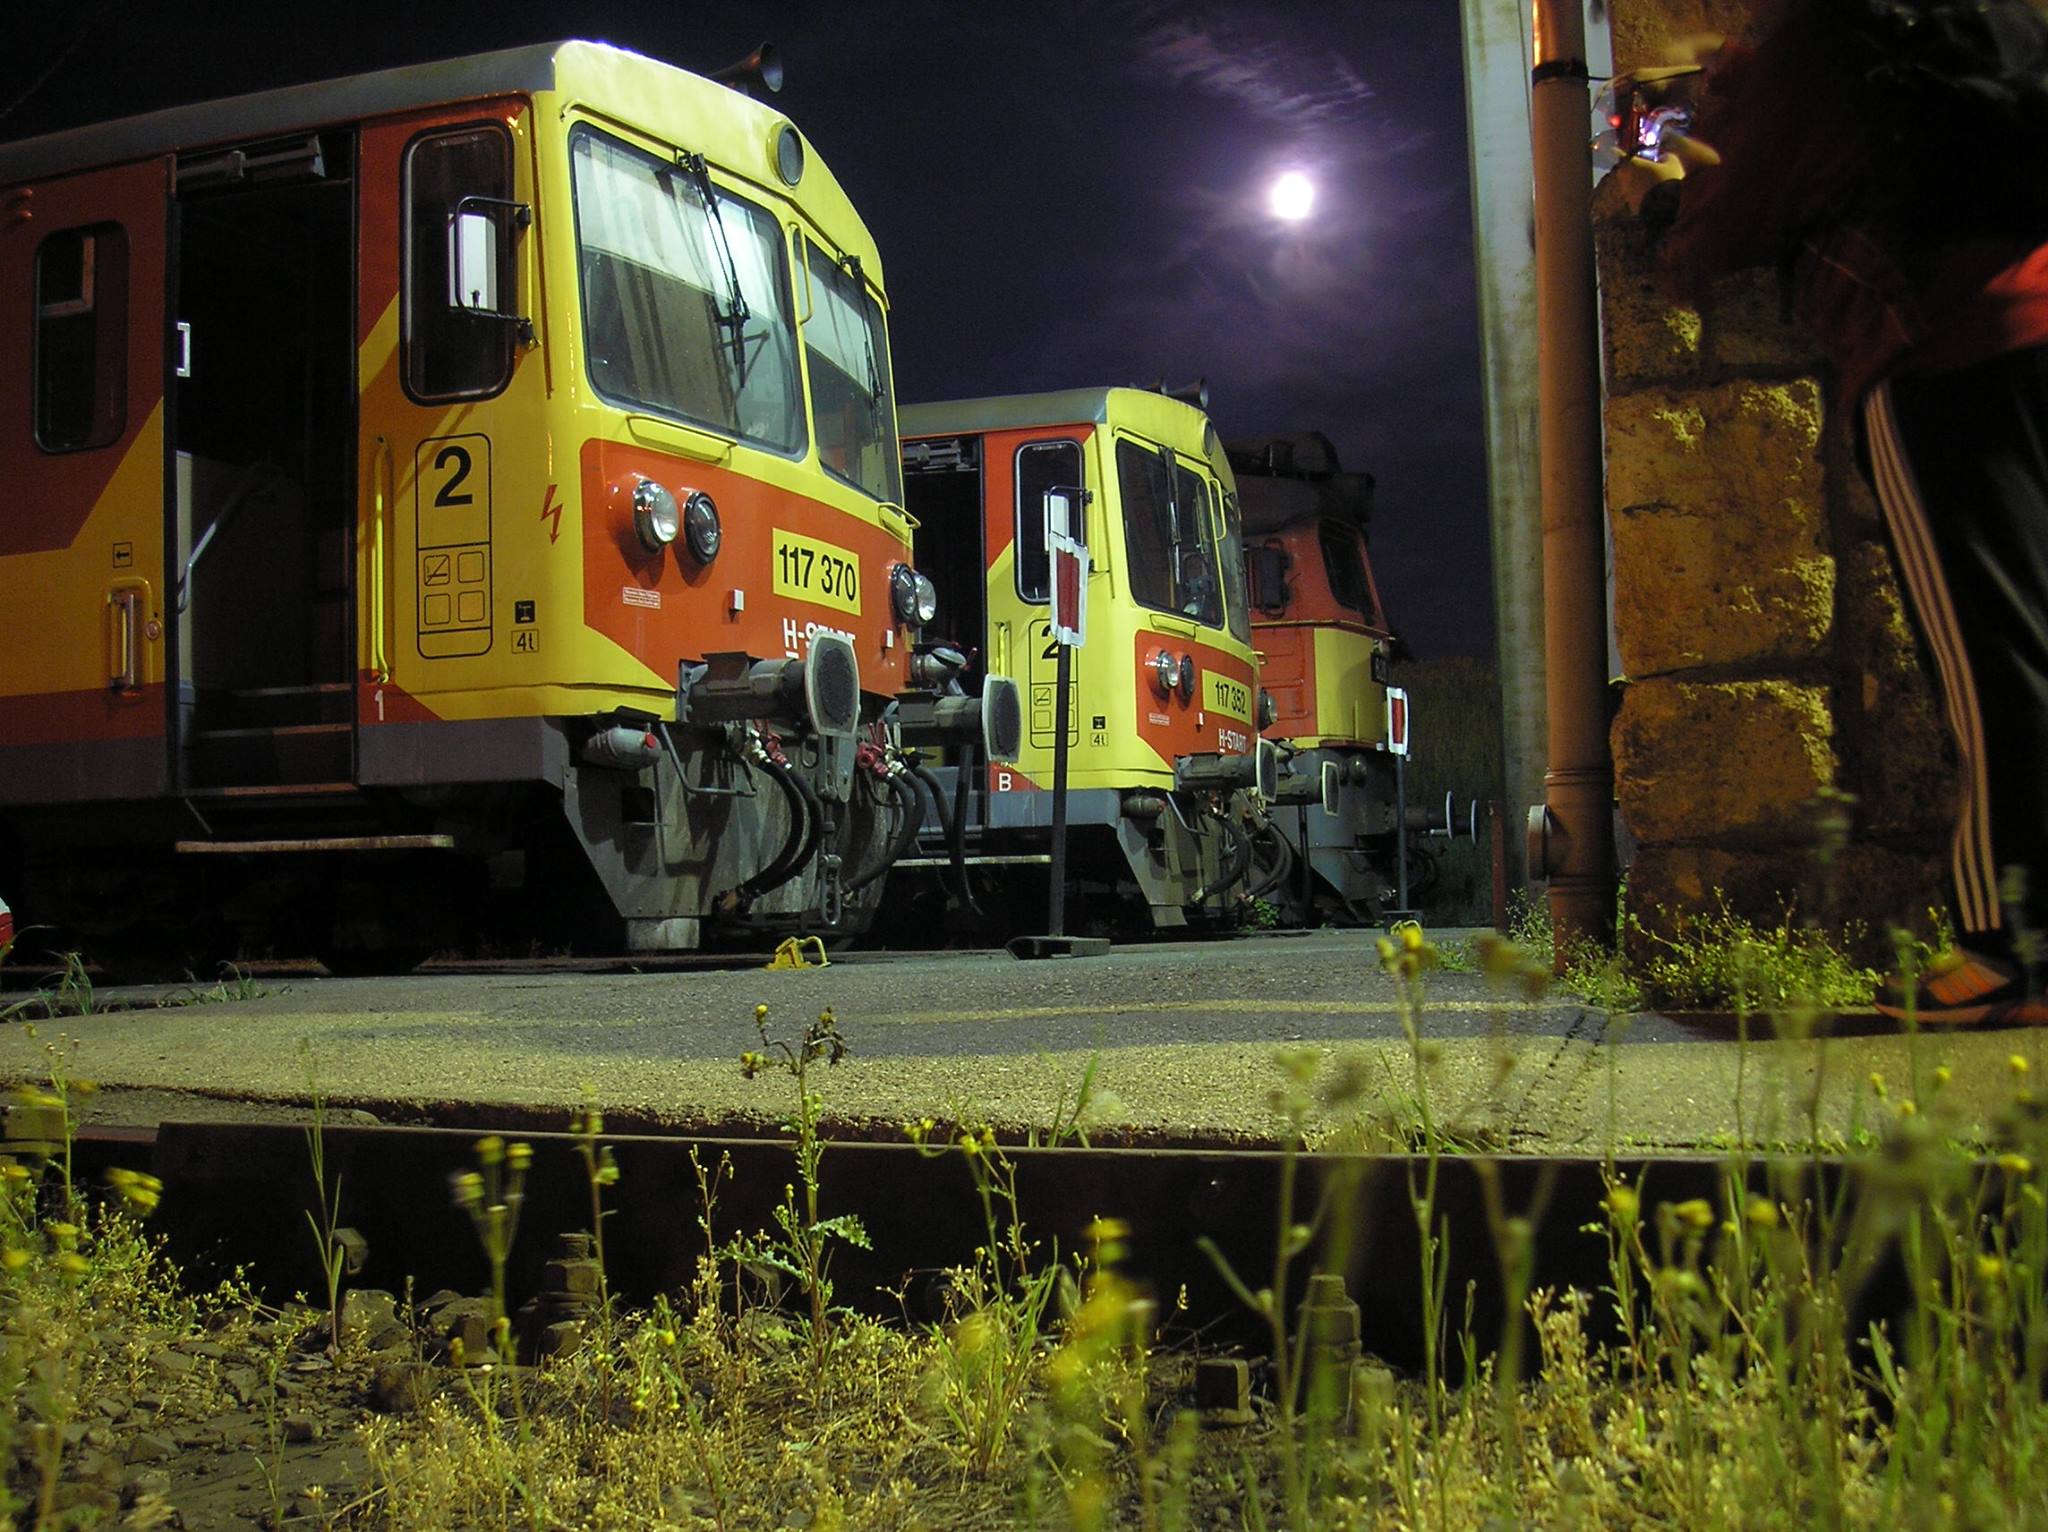
trains, moon, underground, hd, transport, track, rail transport, train, yellow, vehicle, mode of transport, locomotive, rolling stock, railroad car, public transport, plant, grass, tree